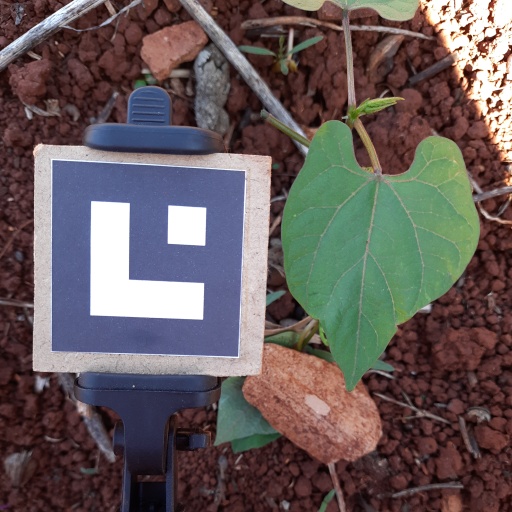
Observations: wavy surface, no eating holes, under shade